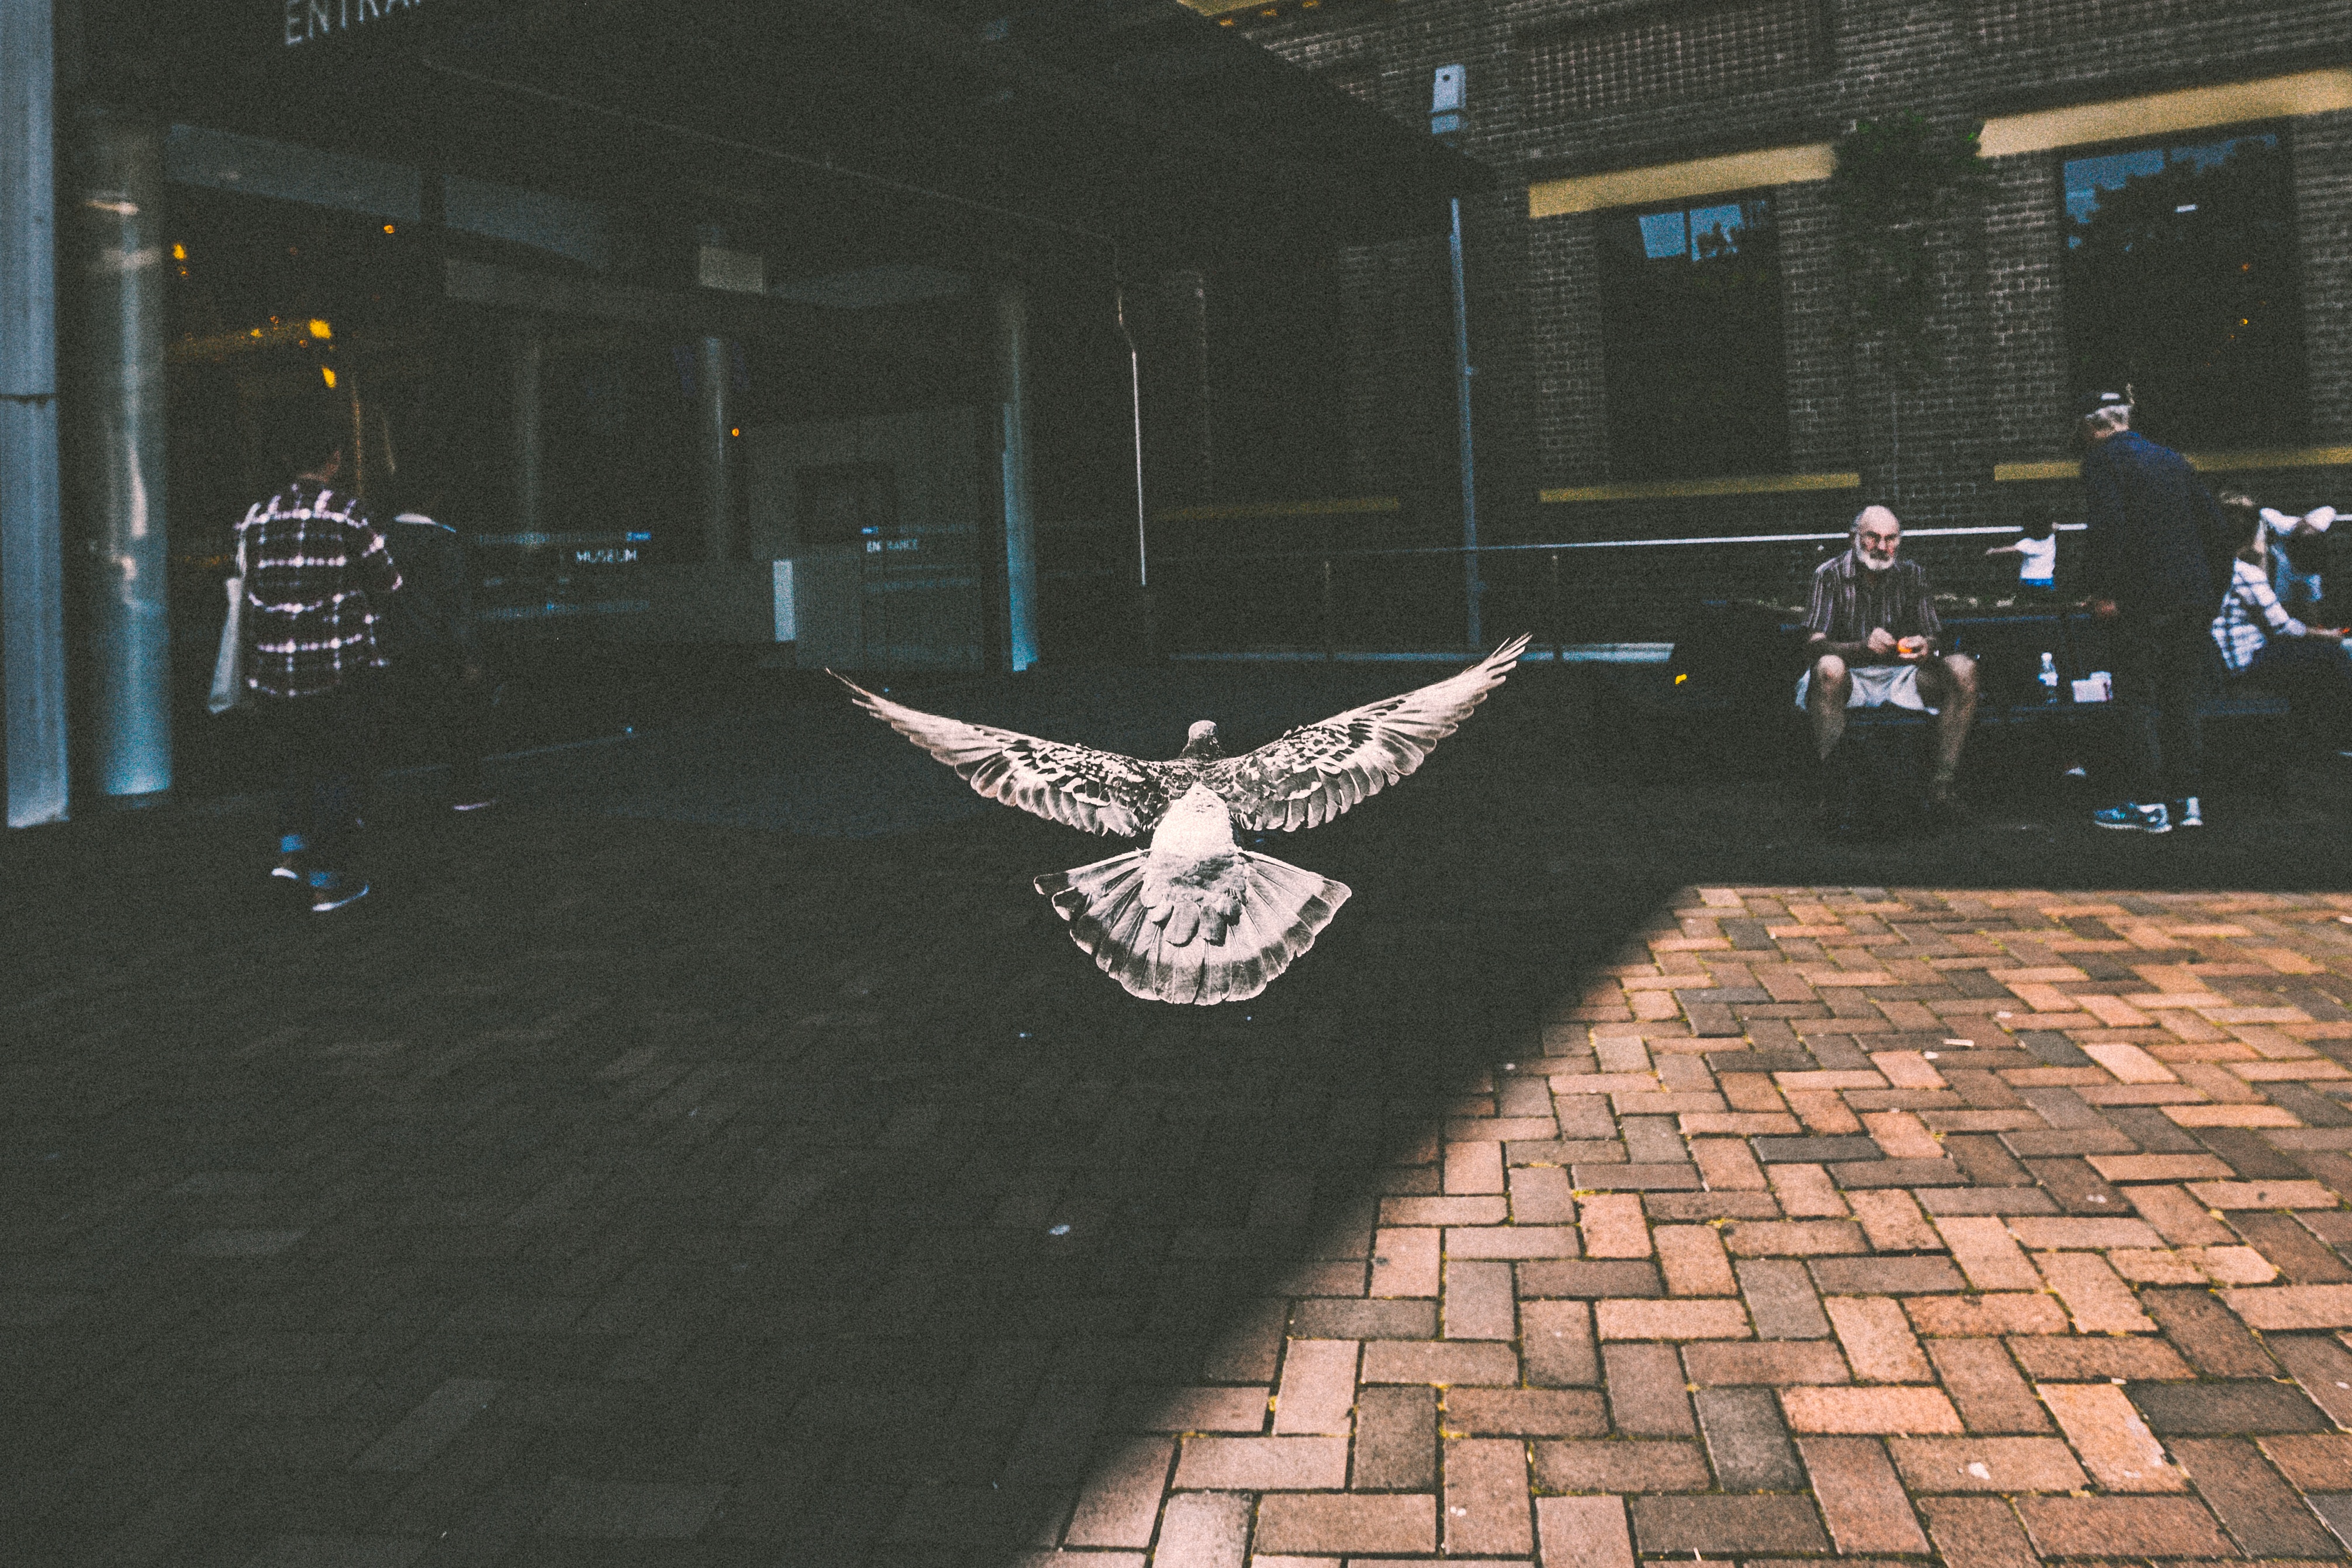
art, image, screenshot, urban area